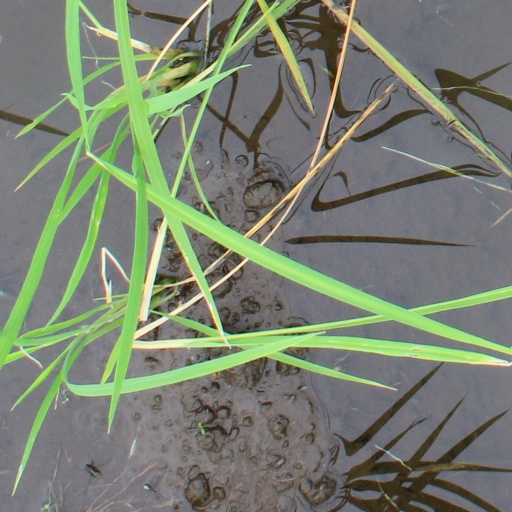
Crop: rice